Los Angeles Music Center

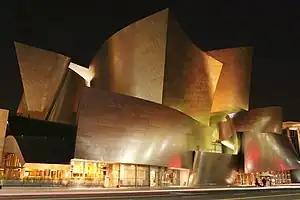
Walt Disney Concert Hall, designed by Frank Gehry

On October 23, 2003, The Music Center opened the Frank-Gehry-designed Walt Disney Concert Hall, expanding the campus to . The 2,265-seat Concert Hall is home to the Los Angeles Philharmonic and the Los Angeles Master Chorale. Walt Disney Concert Hall includes the 266-seat Roy and Edna Disney/CalArts Theater (REDCAT) and outdoor program areas including the W. M. Keck Foundation Children's Amphitheatre, seating 250-300 and the Nadine and Ed Carson amphitheatre seating 120.